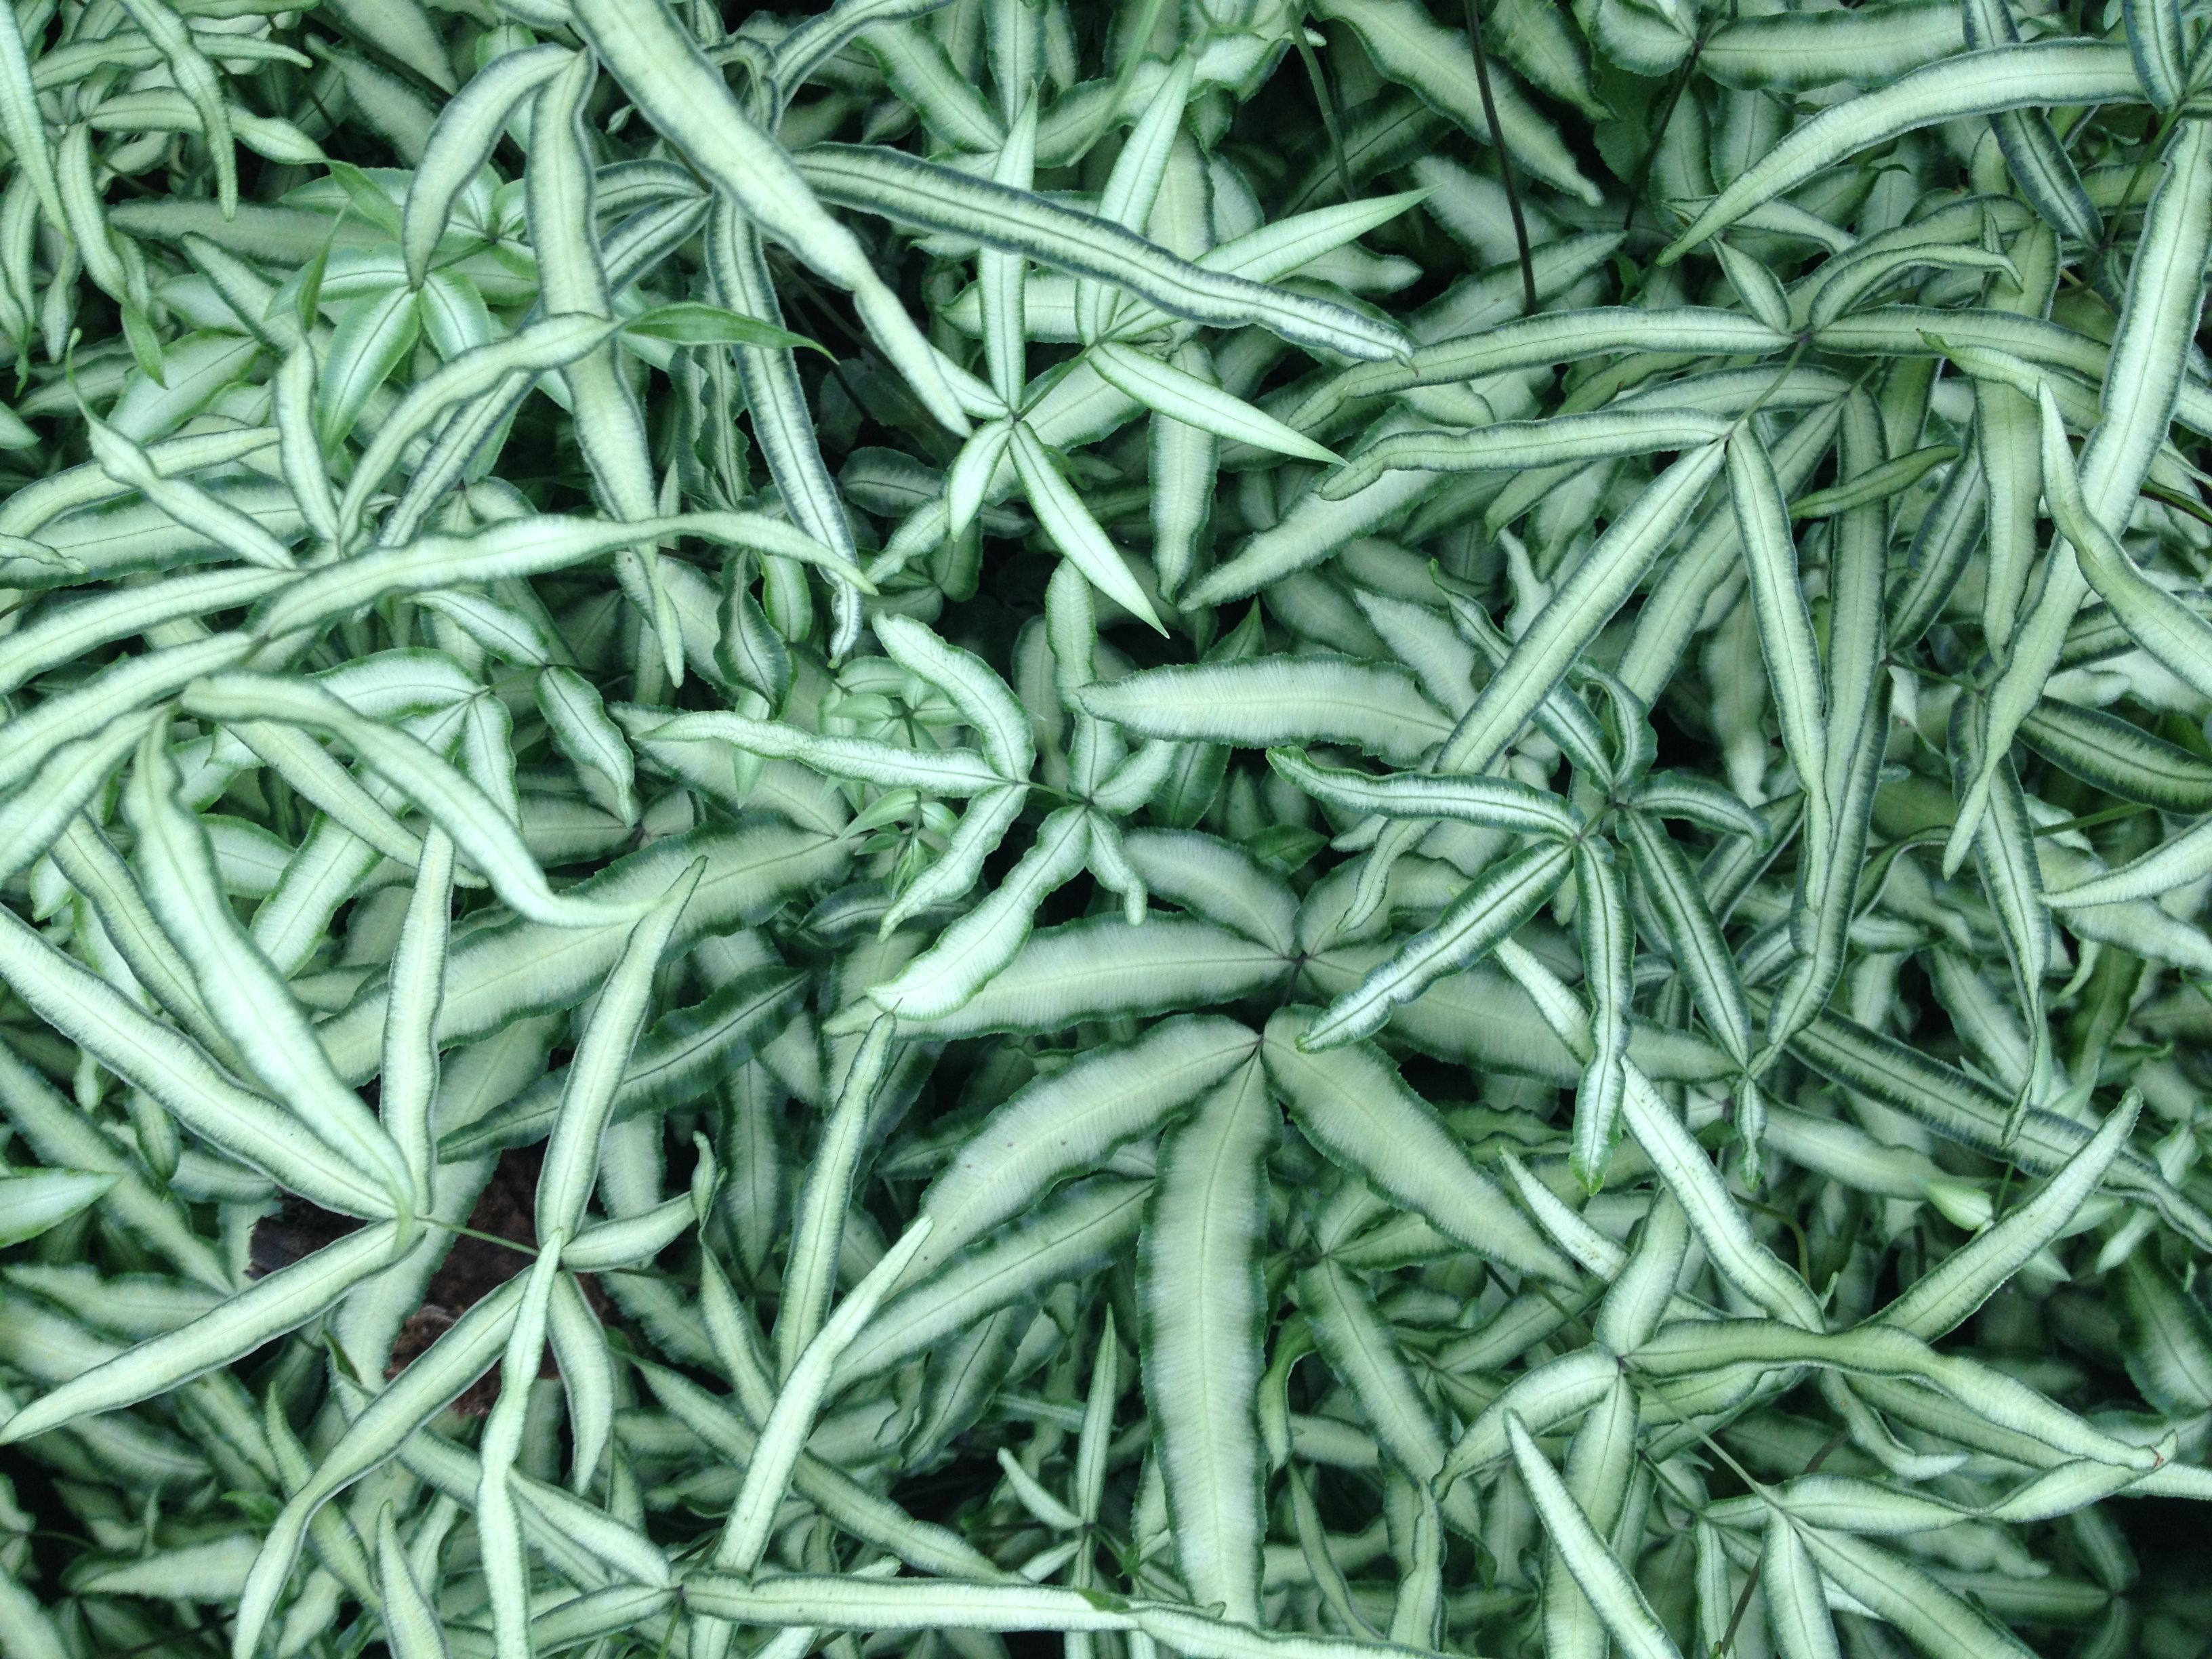
grass, branch, plant, lawn, leaf, flower, food, green, herb, produce, crop, shrub, rosemary, flooring, flowering plant, grass family, land plant, longjing tea, gyokuro, sencha